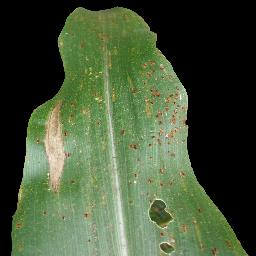
Label: Corn_(Maize)___Common_Rust